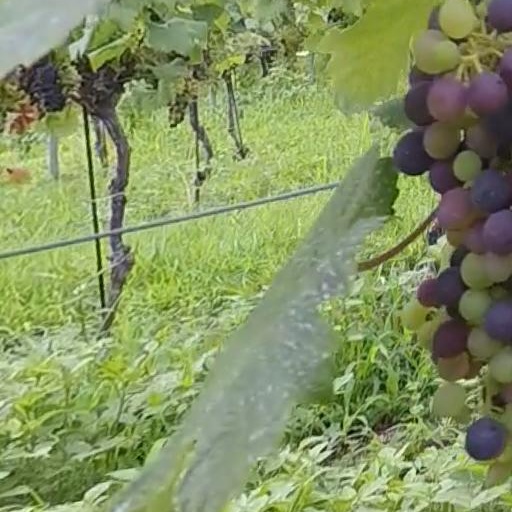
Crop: grape